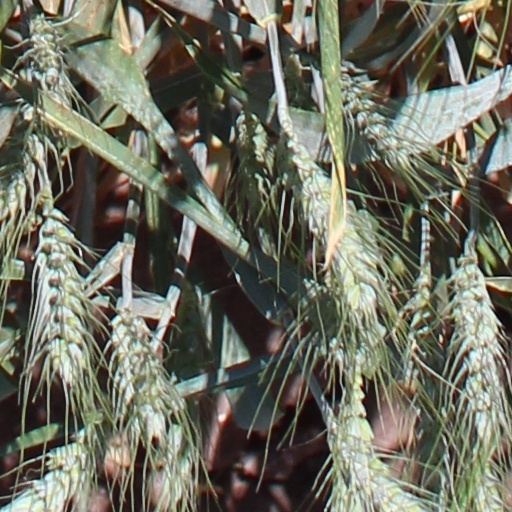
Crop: wheat